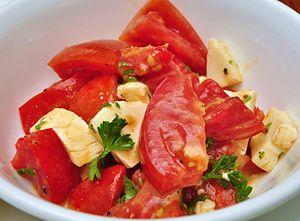
La vinaigrette est une sauce à base de vinaigre, d'huile, de sel et de poivre et peut être accompagnée d'une cuillère de moutarde. Elle peut être aussi agrémentée d'herbes aromatiques. On trouve désormais dans le commerce des vinaigrettes parfumées telles que des vinaigrettes à la mangue. Elle sert principalement à accompagner des salades, mais aussi des légumes et des poissons cuits à la vapeur.